Cosmoball

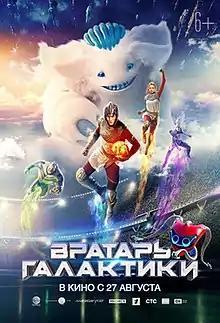
Theatrical release poster

Cosmoball, also known as Goalkeeper of the Galaxy is a 2020 Russian 3D superhero space opera film written and directed by Dzhanik Fayziev, based on the animated series "Galactik Football", with the participation of the television channel Russia-1. The film is set in the future, a post-apocalyptic city in a world inhabited by survivors of an intergalactic war that has shifted the planet's poles. Above the city towers a huge alien ship - it is a stadium, the planet's fate rests in the hands of the willing and capable "Cosmoball" players who are defending the Earth. The fate of the planet depends on the result of the match between earthlings and aliens.